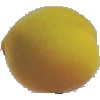
Label: Peach 2